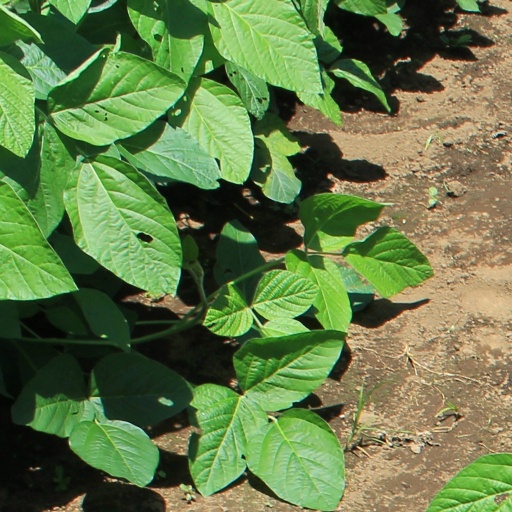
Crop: soybean